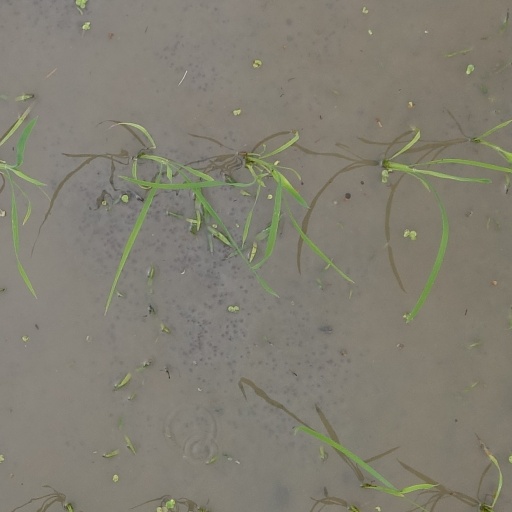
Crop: rice